Anti-urbanism

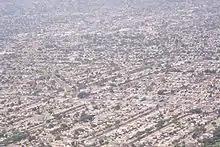
Los Angeles

To avoid these ills and urban overcrowding, the Americans embraced the idea of life on the outskirts, within nature, for a better way of life, yet near the city in order to reach its economic resources. Paradoxically, the rural component of American identity then gave rise to the urban sprawl around American cities which we see today.